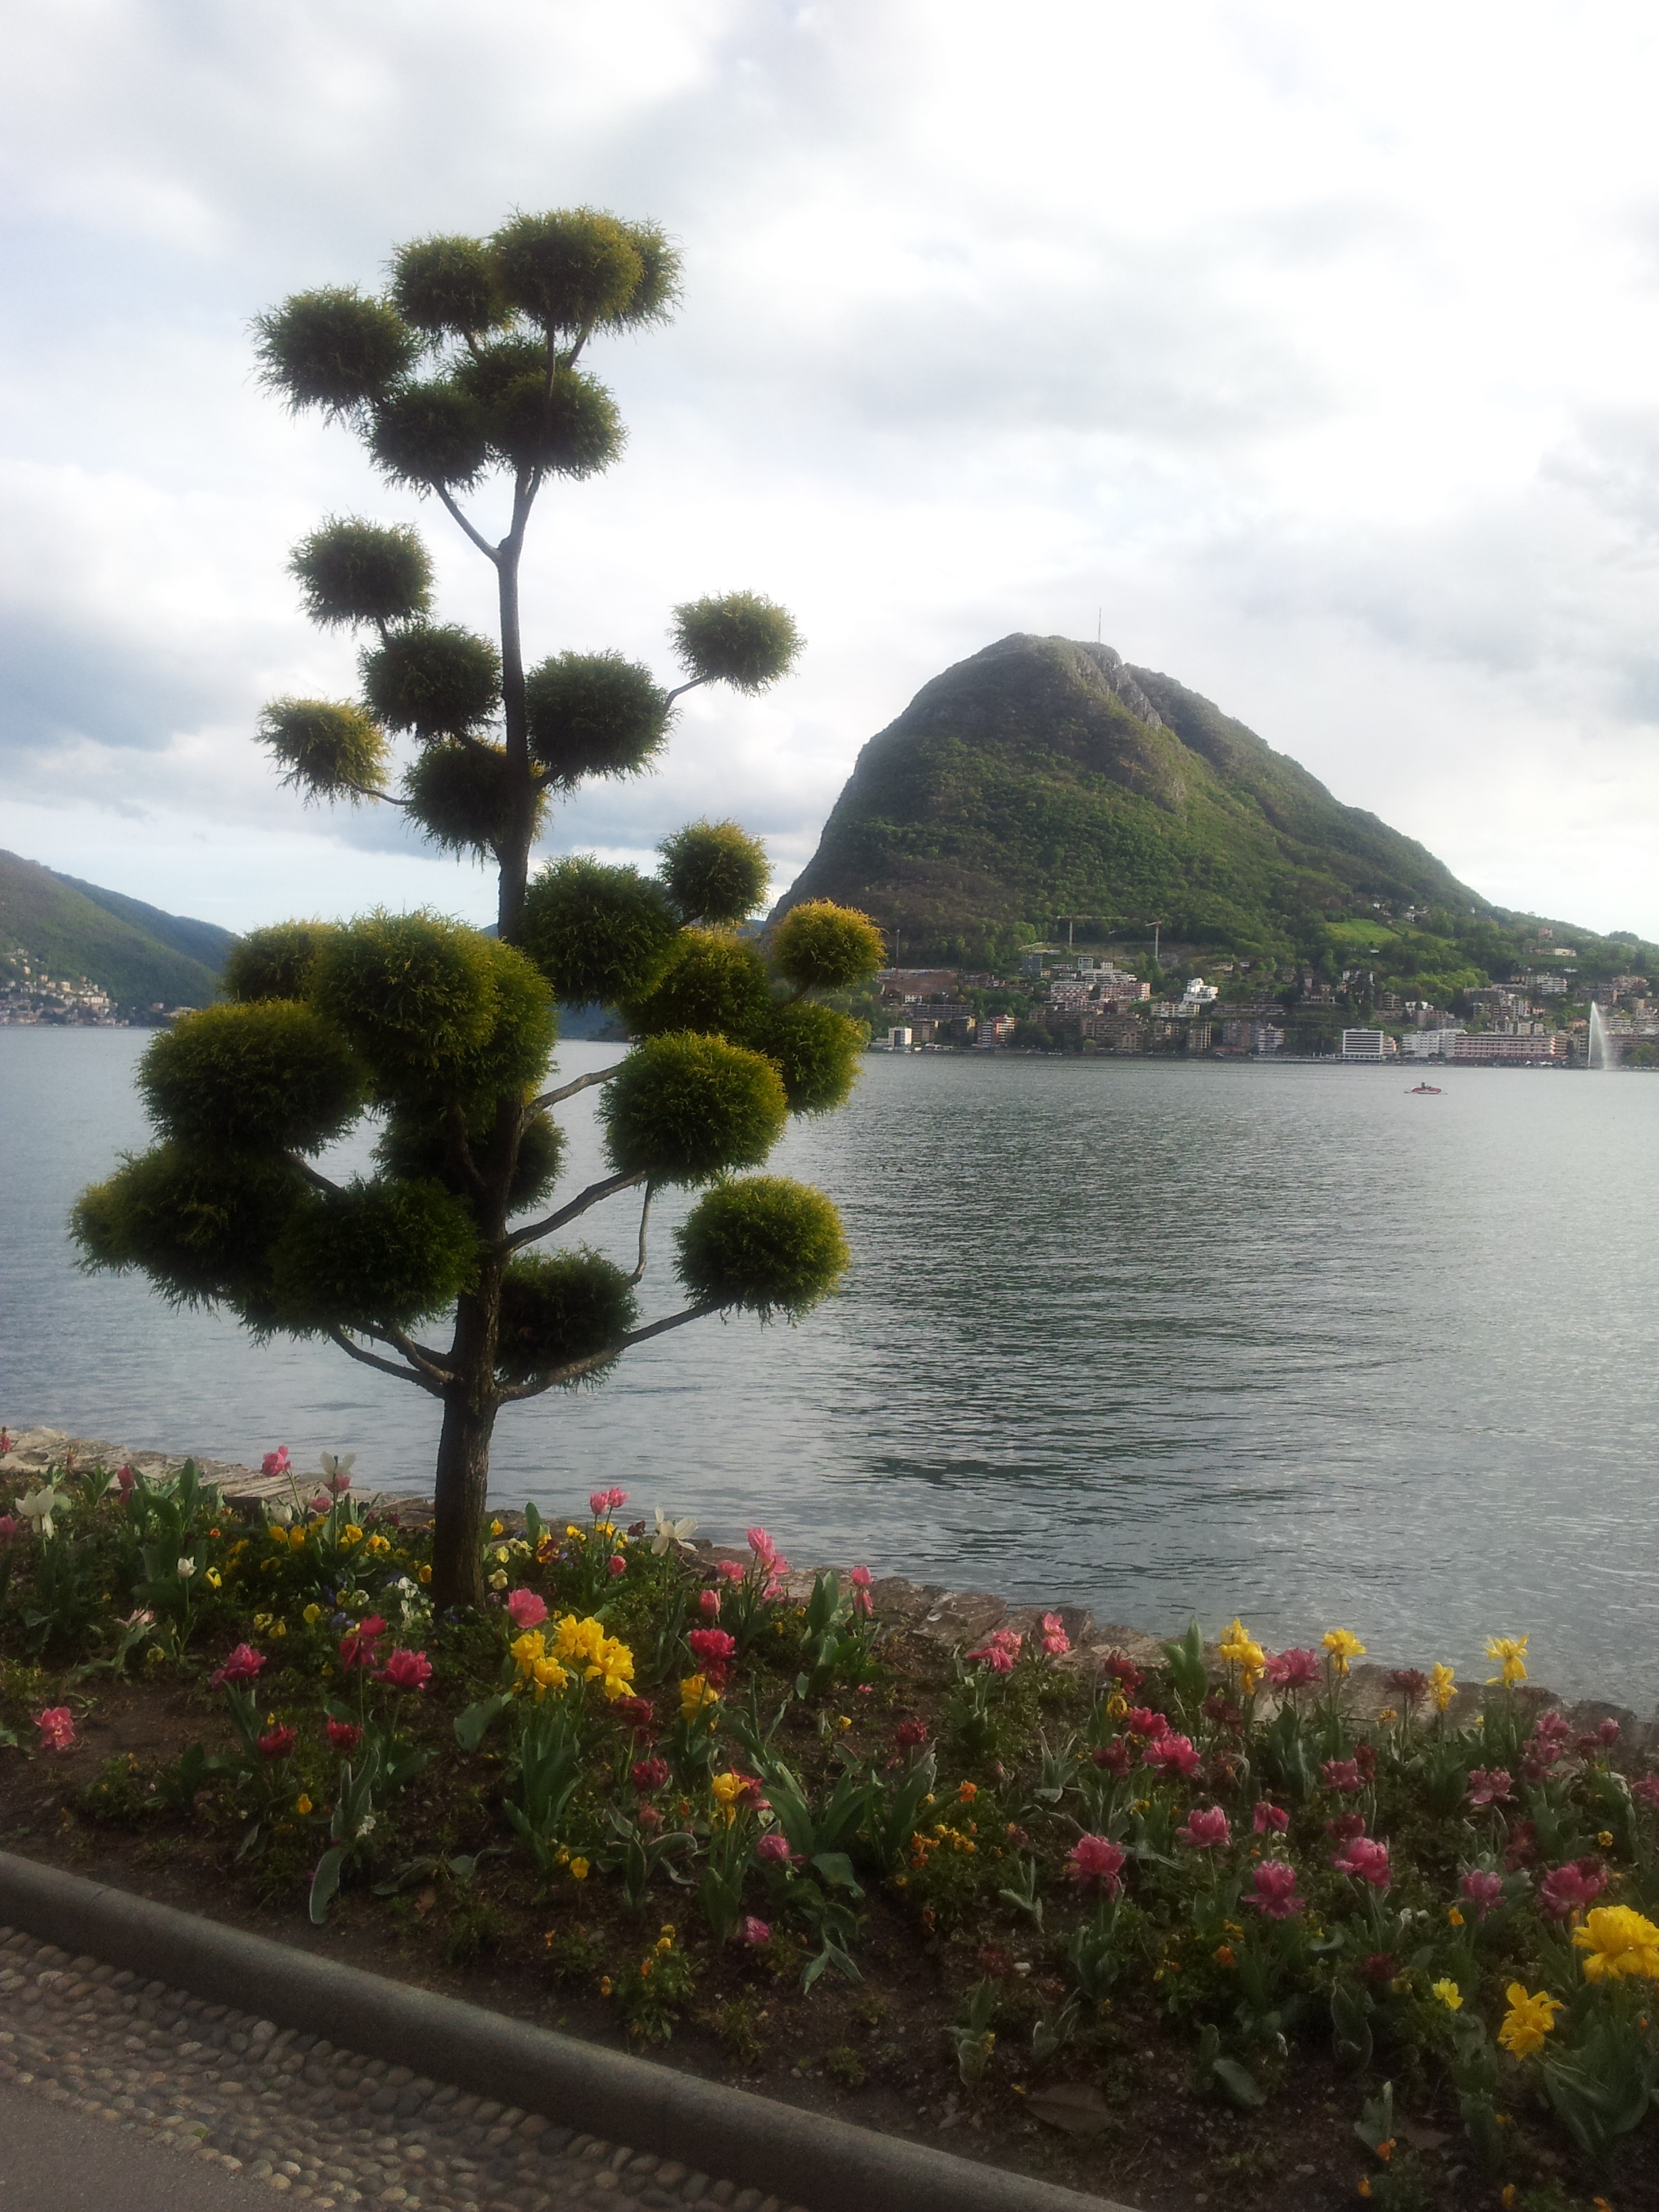
landscape, coast, tree, water, nature, plant, flower, lake, walk, park, island, botany, flora, switzerland, riverside, lugano, woody plant, arecales